René M. Stulz

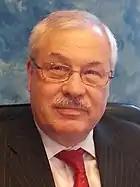
René Stulz (2014)

René M. Stulz is a professor of finance at the Fisher College of Business at the Ohio State University, where he has been on the faculty since 1983. After earning his undergraduate degree at the University of Neuchâtel in Switzerland, he earned his Ph.D. in economics at the Massachusetts Institute of Technology in 1980 and has taught at a variety of universities including the University of Rochester, the University of Chicago, Harvard University, Northwestern University, and the University of Southern California. He has published over 100 articles in finance and economic journals on topics ranging from corporate finance, corporate governance, asset pricing, financial institutions, and risk management, which have been cited over 120,000 times. Remarkably, his rate of publication in top peer-reviewed academic journals has not slowed down, more than 40 years after he started publishing.